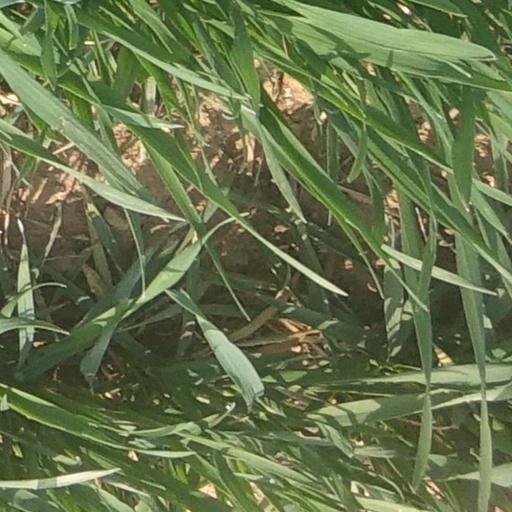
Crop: wheat